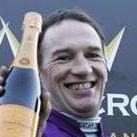
Age: 32